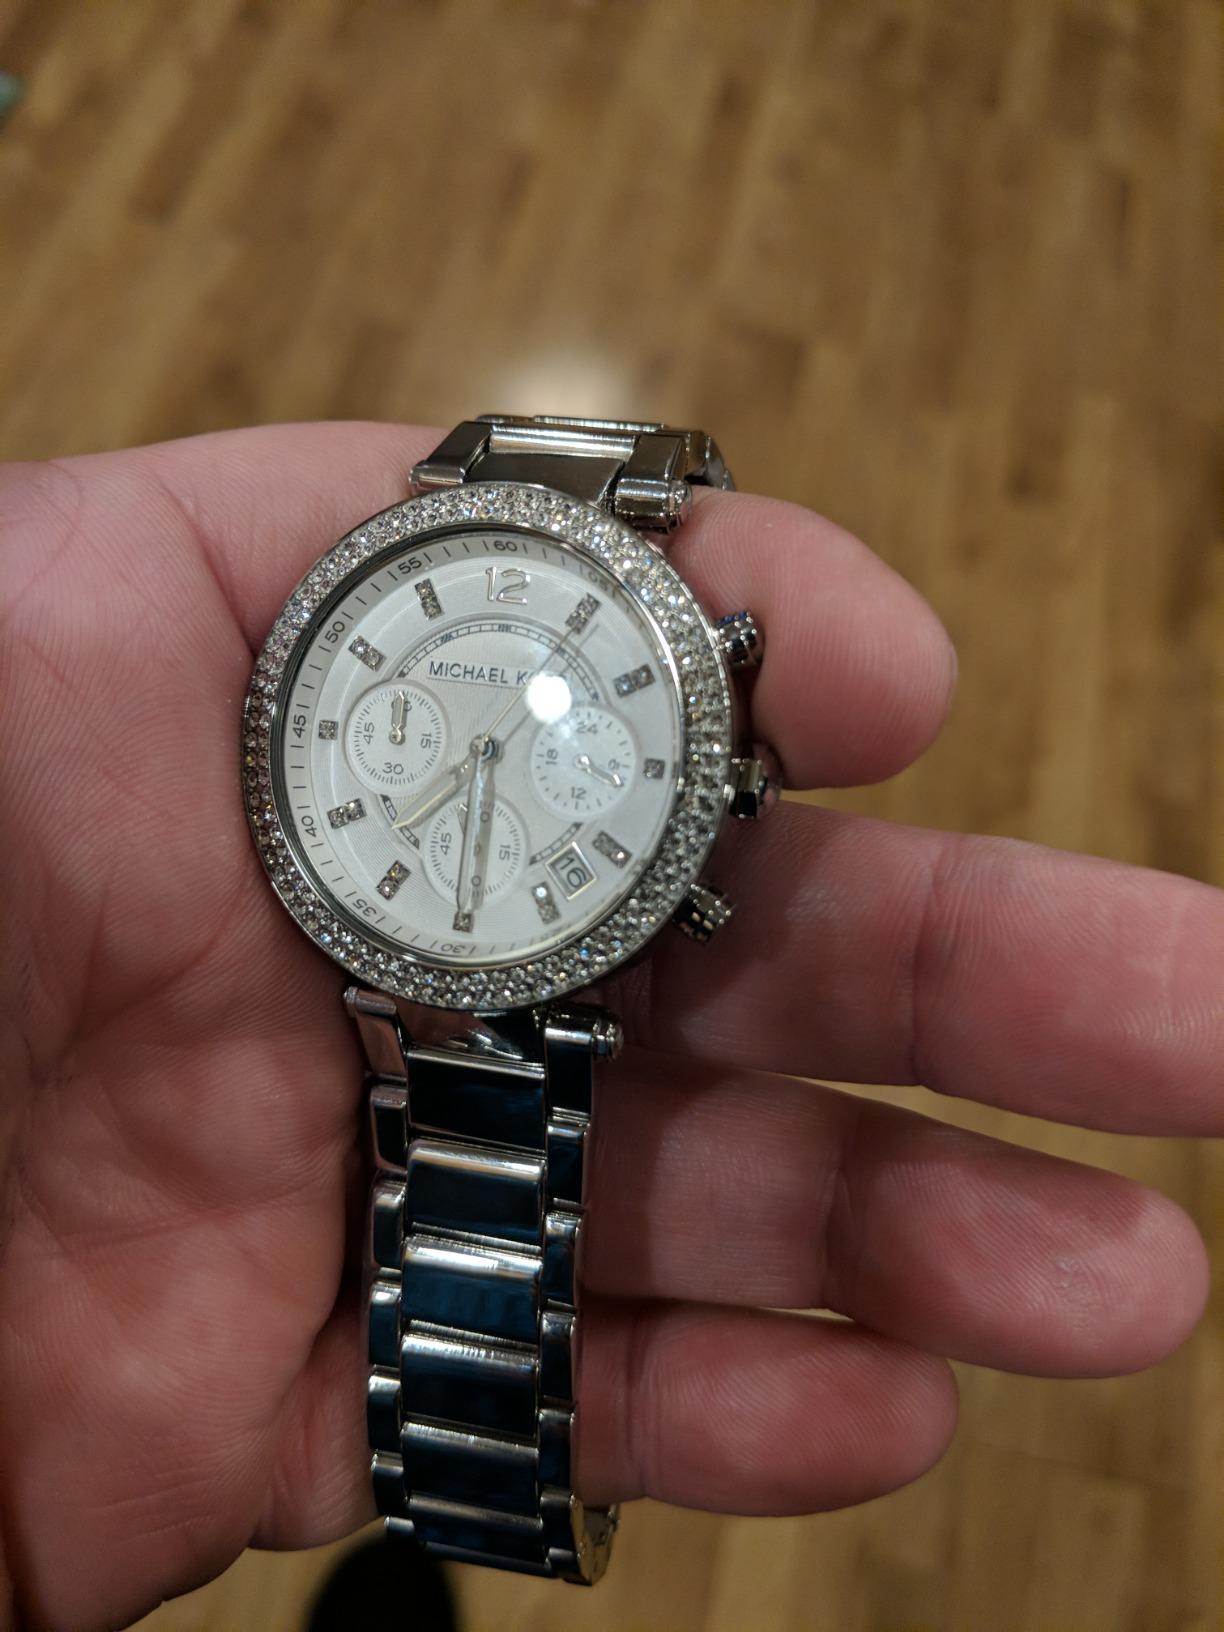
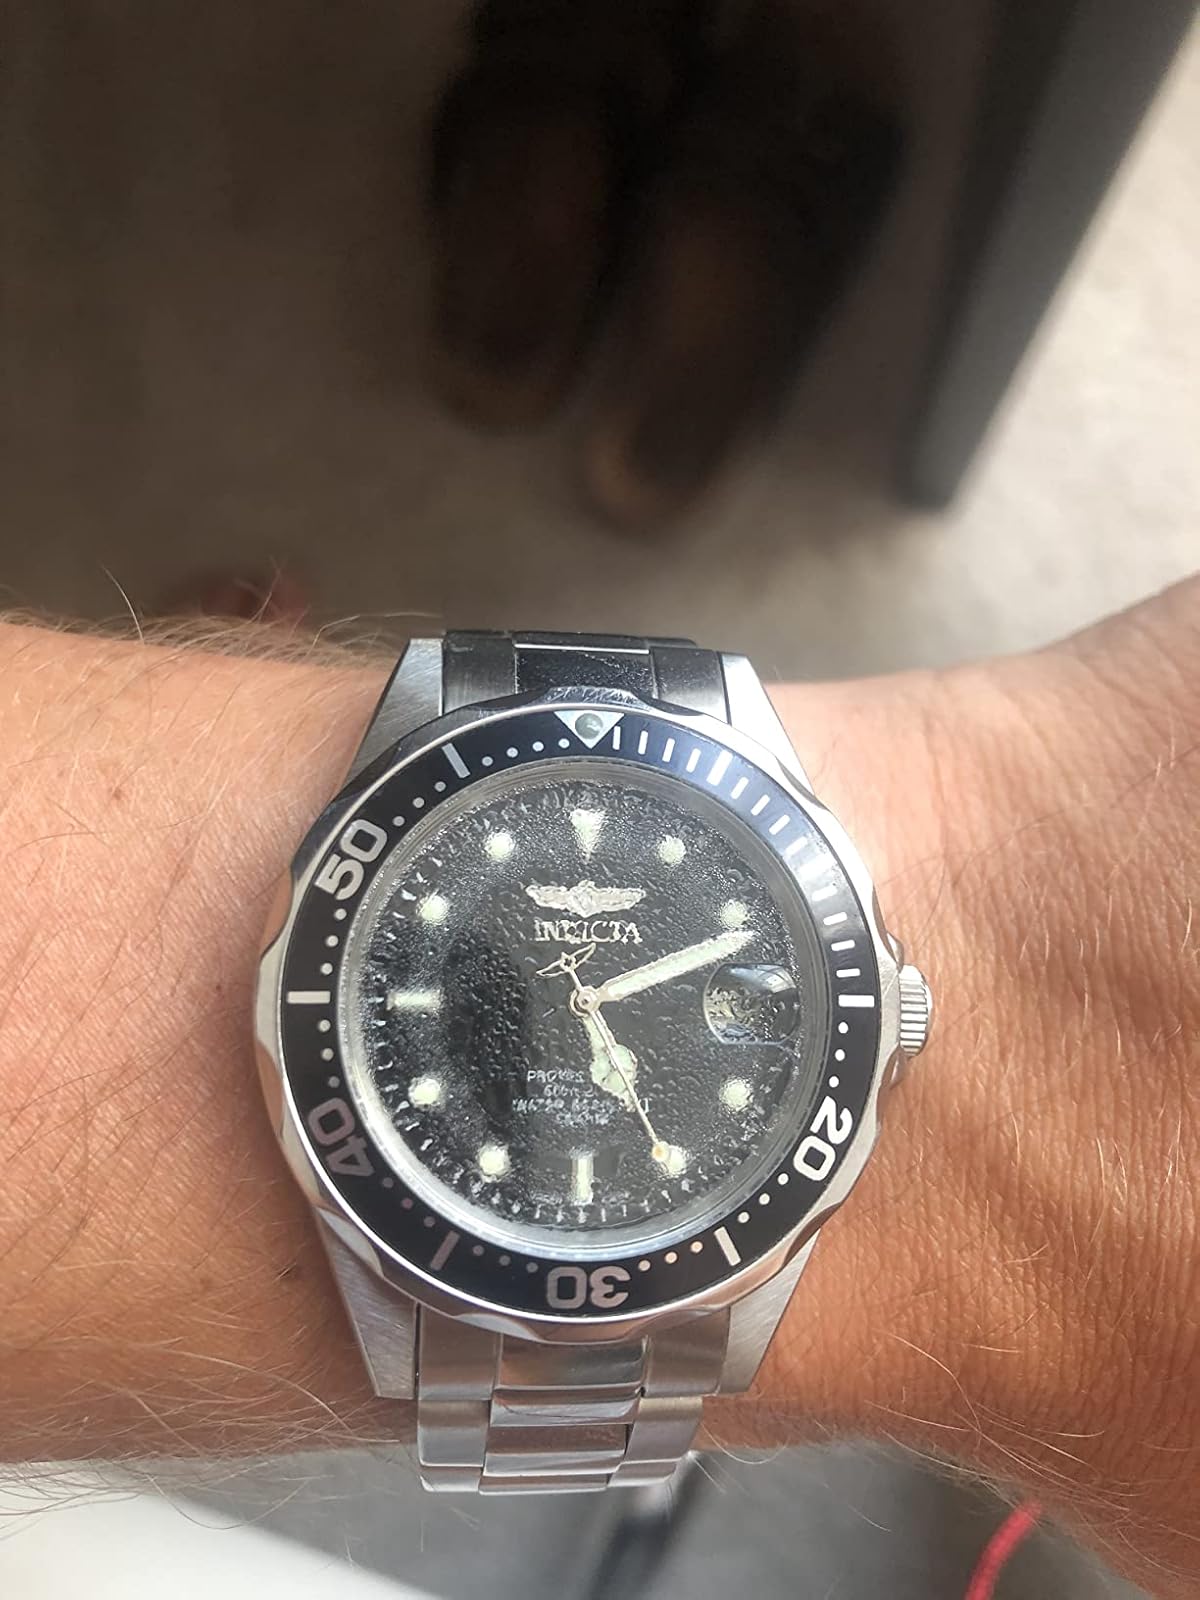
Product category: accessories_watch
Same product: no